List of airlines of Vietnam

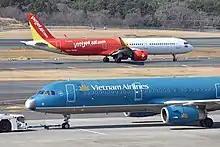
Vietnam Airlines and VietJet Air are the two carriers dominating the Vietnamese aviation market.

This is a list of airlines in Vietnam, as approved by the Civil Aviation Authority of Vietnam (CAAV).